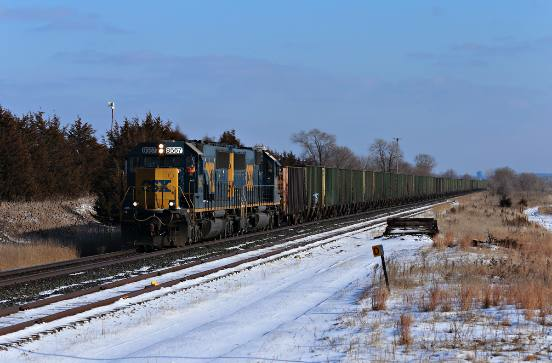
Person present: No